Khentkaus II

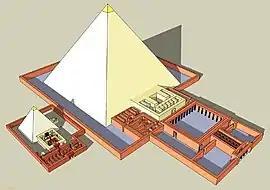
The pyramid complex of Neferirkare Kakai and the smaller complex of his wife Khentkaus II

Khentkaus II had a pyramid complex in Abusir next to the pyramid complex of her husband Neferirkare Kakai. The pyramid initially was excavated in 1906 by Borchardt. The structure was then thought to be a double mastaba and was not excavated very thoroughly. 70 years later, the Czech Institute conducted a thorough excavation of the site. The construction of the pyramid was likely started during the reign of her husband Neferirkare Kakai and finished during the reign of her son Nyuserre Ini. The pyramid was robbed during the First Intermediate Period. During the Middle Kingdom, the pyramid was reopened and the sarcophagus reused for the burial of a young child. By the end of the New Kingdom, the destruction of the site occurred when stones were taken from the site to be reused elsewhere.